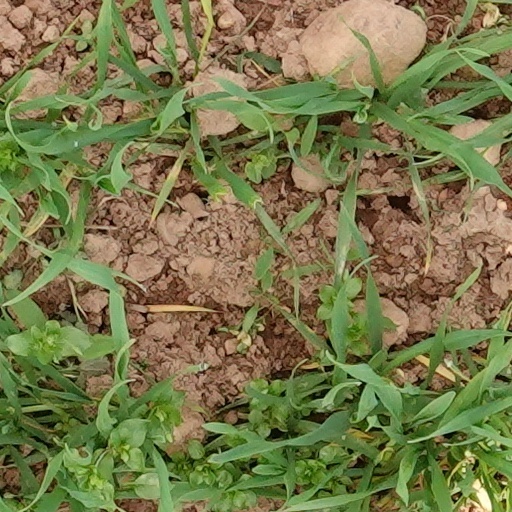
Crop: wheat